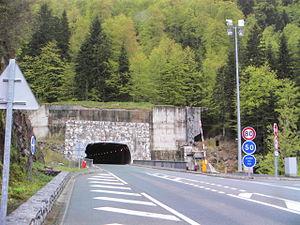
Tunnel du Somport le 16 mai 2010 depuis le côté français.
Le présent article recense les tunnels les plus longs au monde en service mais exclut les tunnels de métro et les tunnels canaux. Le plus long tunnel destiné au transport de personnes au monde est la Ligne 3 du métro de Canton.
Le tunnel du Somport est un tunnel routier qui relie l'Espagne et la France à l'ouest de la chaîne pyrénéenne. Ouvert en 2003, il est parcouru par la route nationale espagnole N-330 et la route nationale française 134, éléments de l'itinéraire européen E7 Pau - Saragosse.